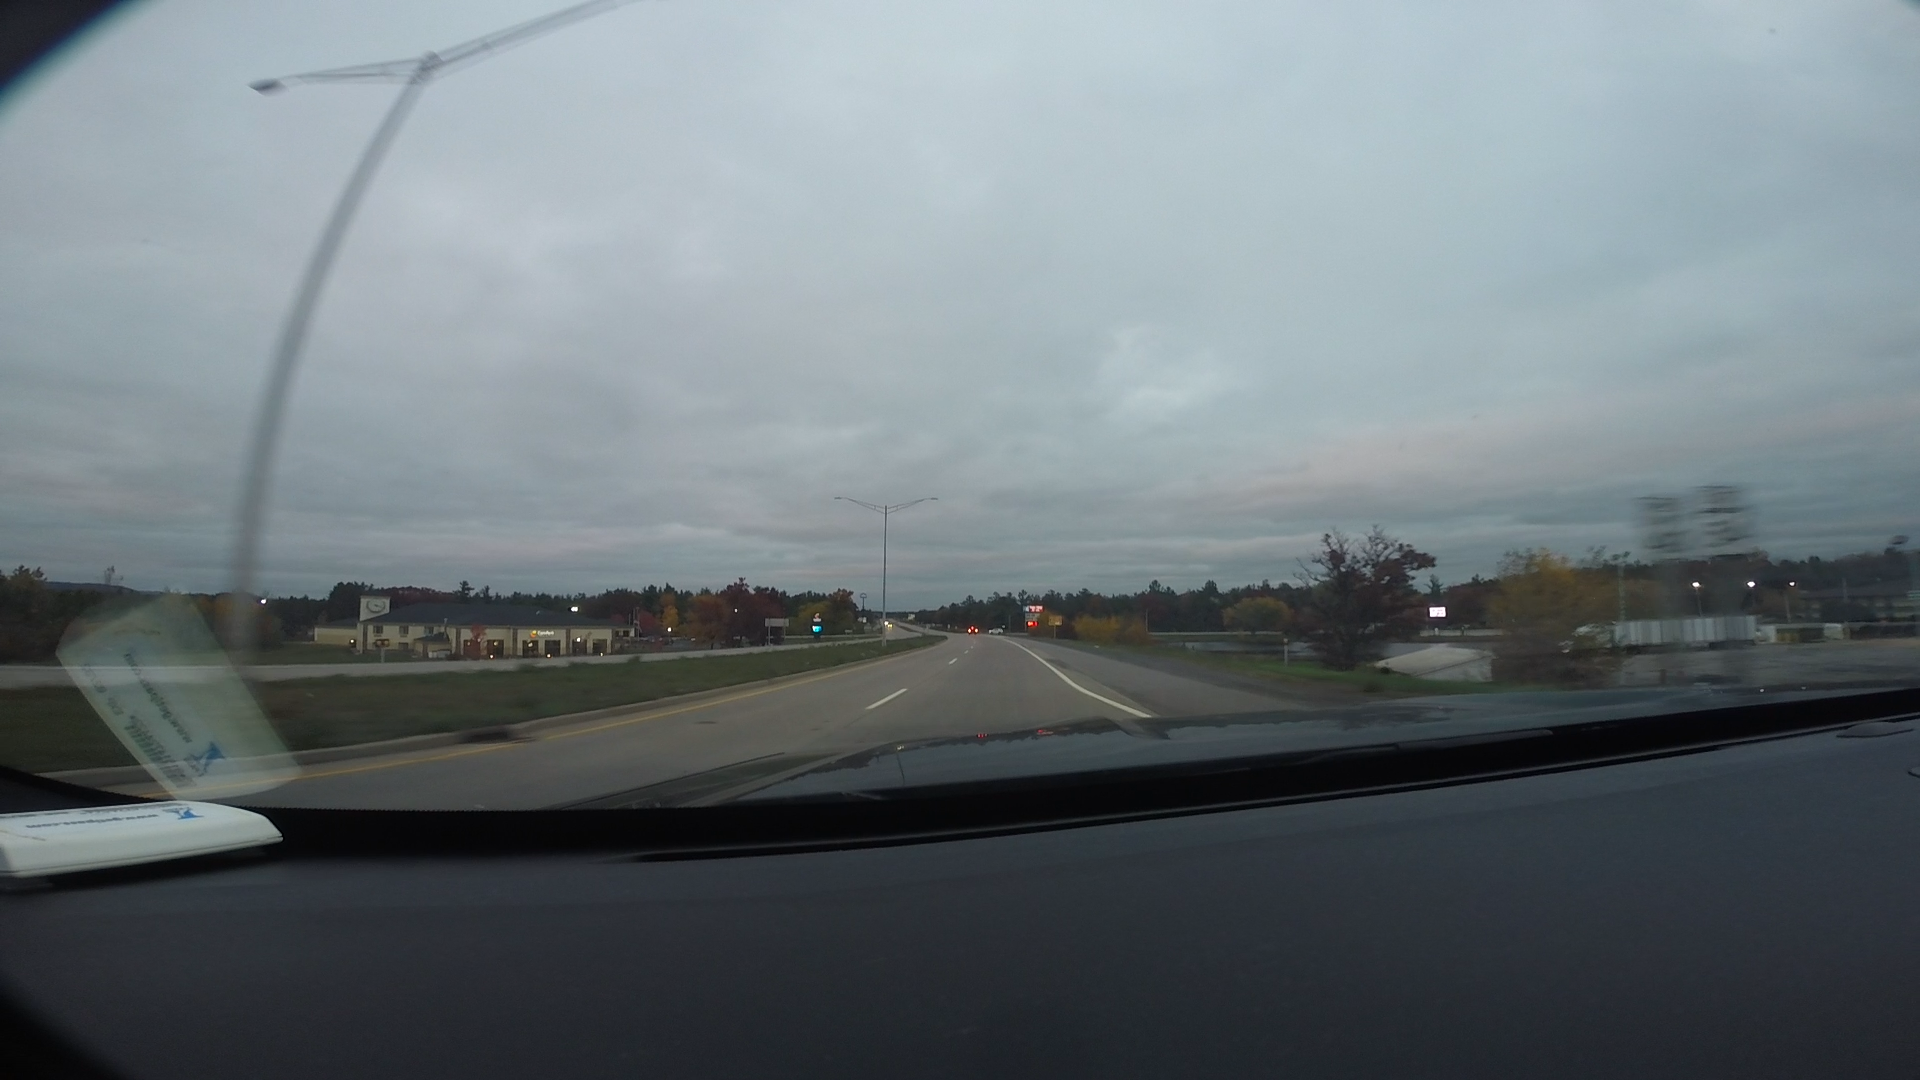
Speed limit sign label: mph40